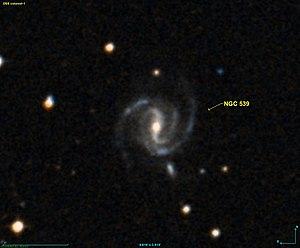
Image créée à l'aide du logiciel Aladin Sky Atlas du Centre de Données astronomiques de Strasbourg et des données de DSS (Digitized Sky Survey).